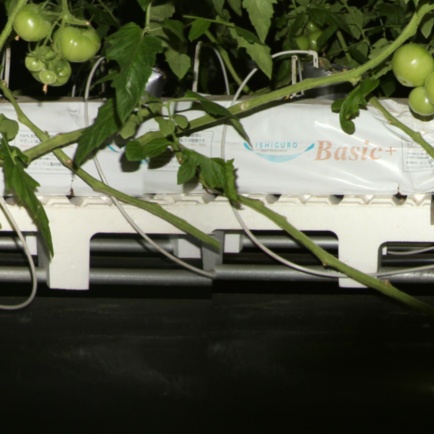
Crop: tomato